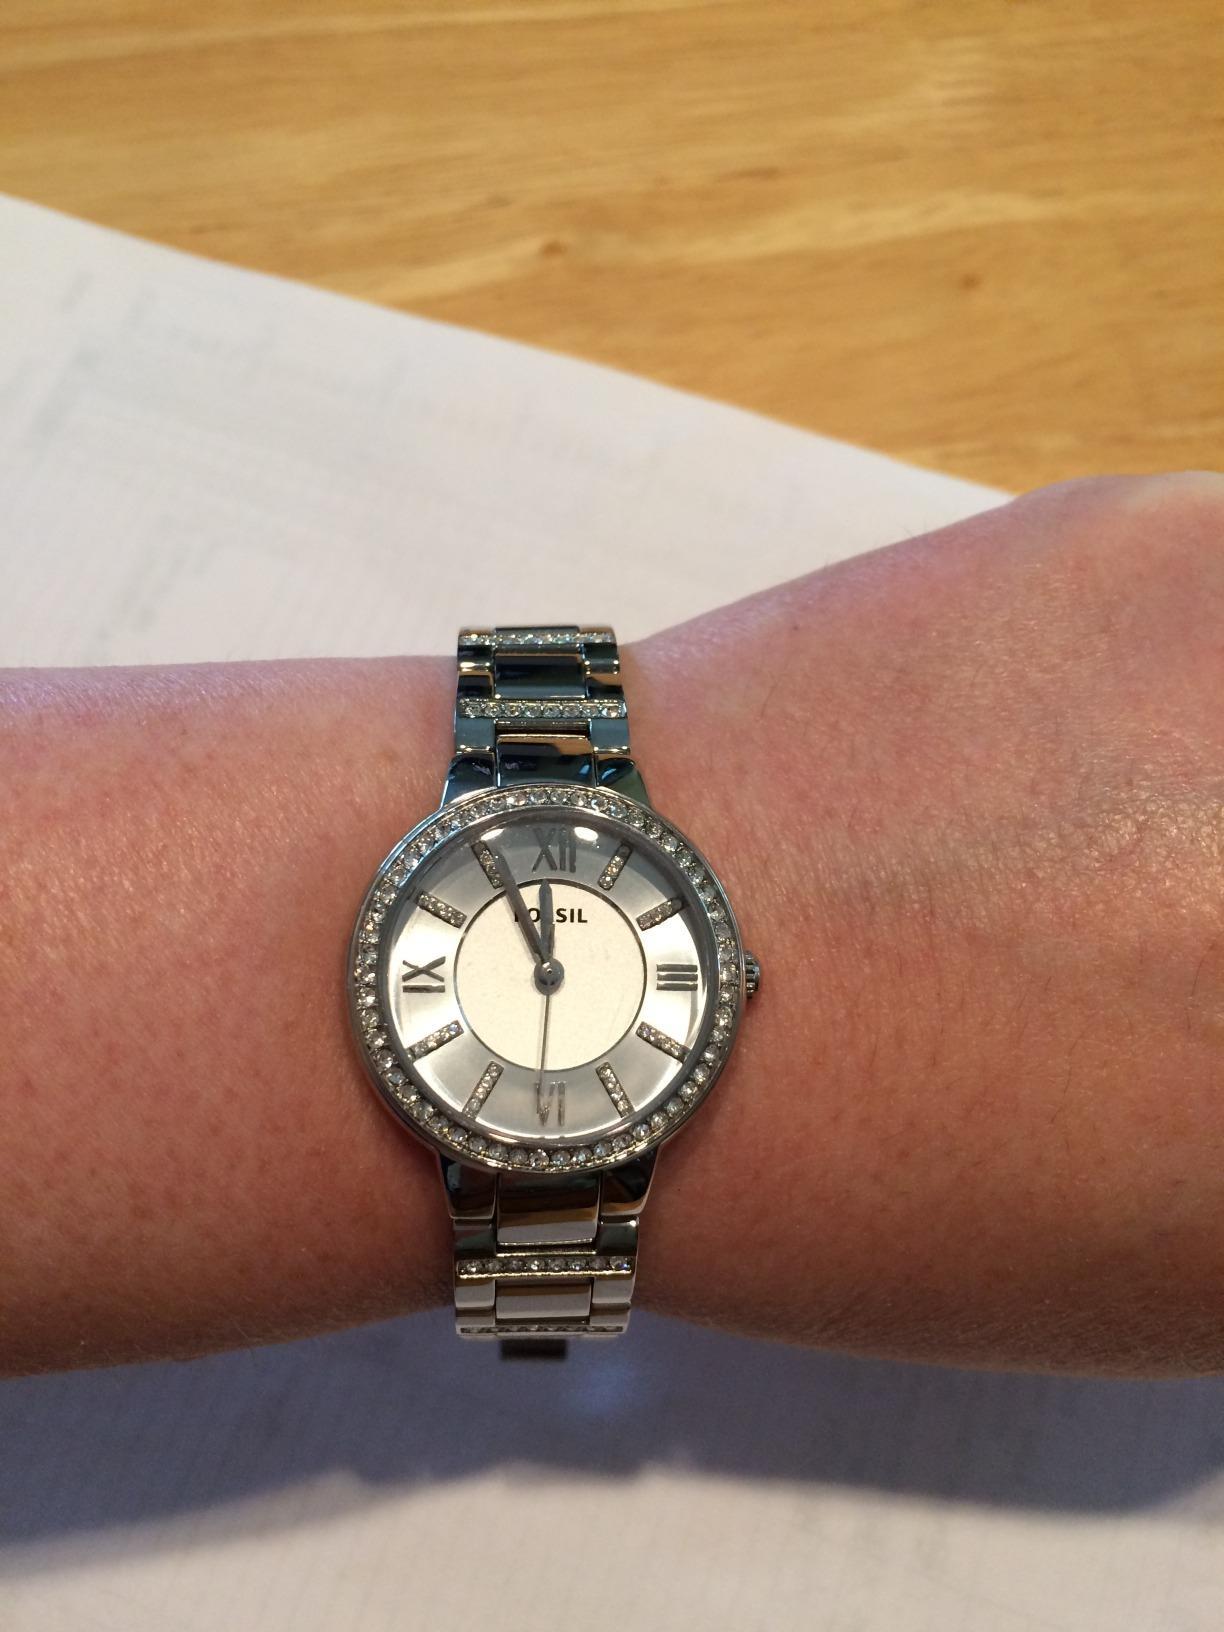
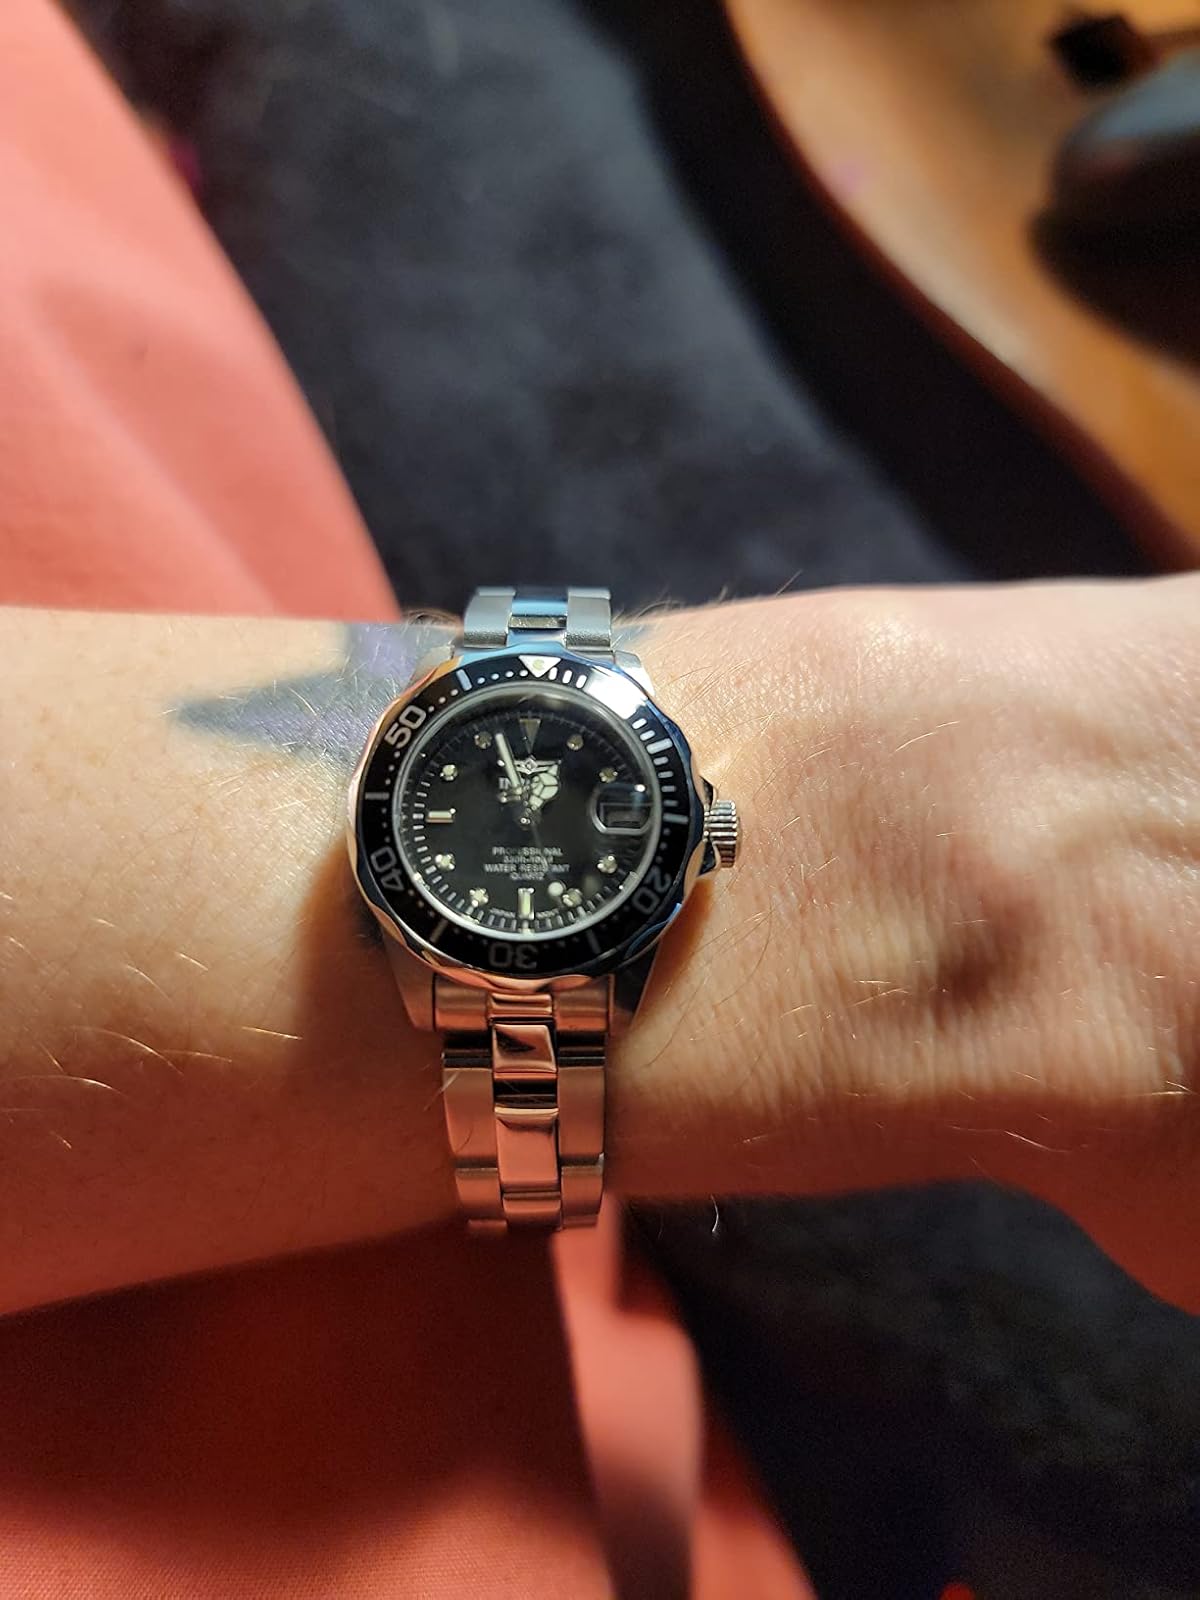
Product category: accessories_watch
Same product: no